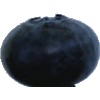
Label: blueberry